Frank Gardner (racing driver)

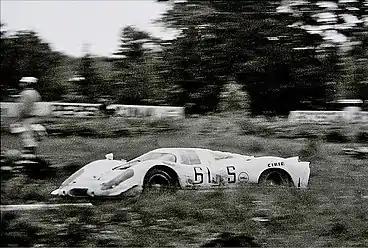
Gardner at 1969 1000km Nürburgring with Porsche 917

After returning full-time to Australia in the mid-1970s Gardner won the 1977 Australian Sports Sedan Championship driving a highly modified Chevrolet Corvair. That championship victory led into a team management role when he retired from full-time driving. After running the Allan Grice Touring Car and Sports Sedan team in the late 70s, it rolled into a factory touring car preparation for BMW in the Australian Touring Car Championship, a team he would run from the programs toe in the water inception with a BMW 318i turbo Sports Sedan in 1980 all the way until 1987 when Gardner decided to retire from motorsport and close the JPS Team BMW after allegedly becoming fed up with the politics involved after his protest against the Eggenberger Motorsport Ford Sierra RS500s at the 1987 James Hardie 1000 which had become a round of the inaugural World Touring Car Championship. However, when asked about this in 1988, Gardner dismissed the notion saying instead that he had been unwell and simply needed a break.